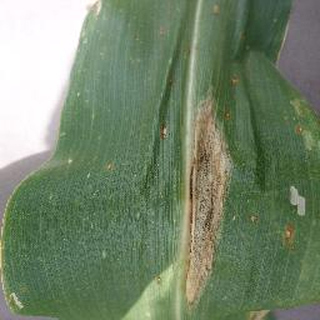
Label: corn_northern_leaf_blight